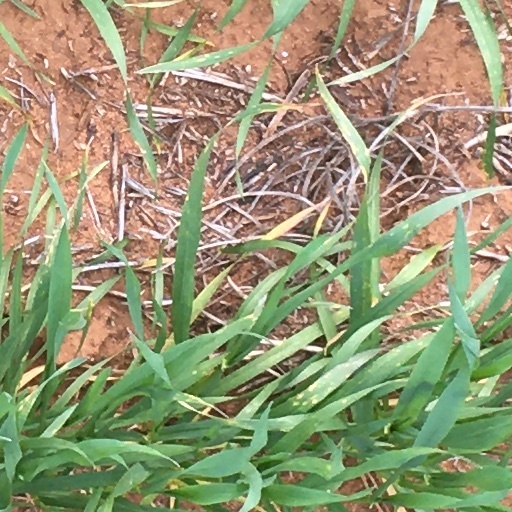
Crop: wheat